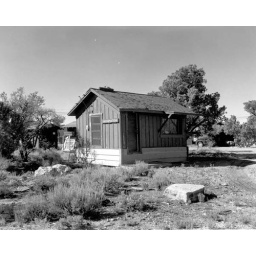
8 x 12 foot wood frame ranger office building near desert view entrance station. 16 sep 1956. Nps, leding.